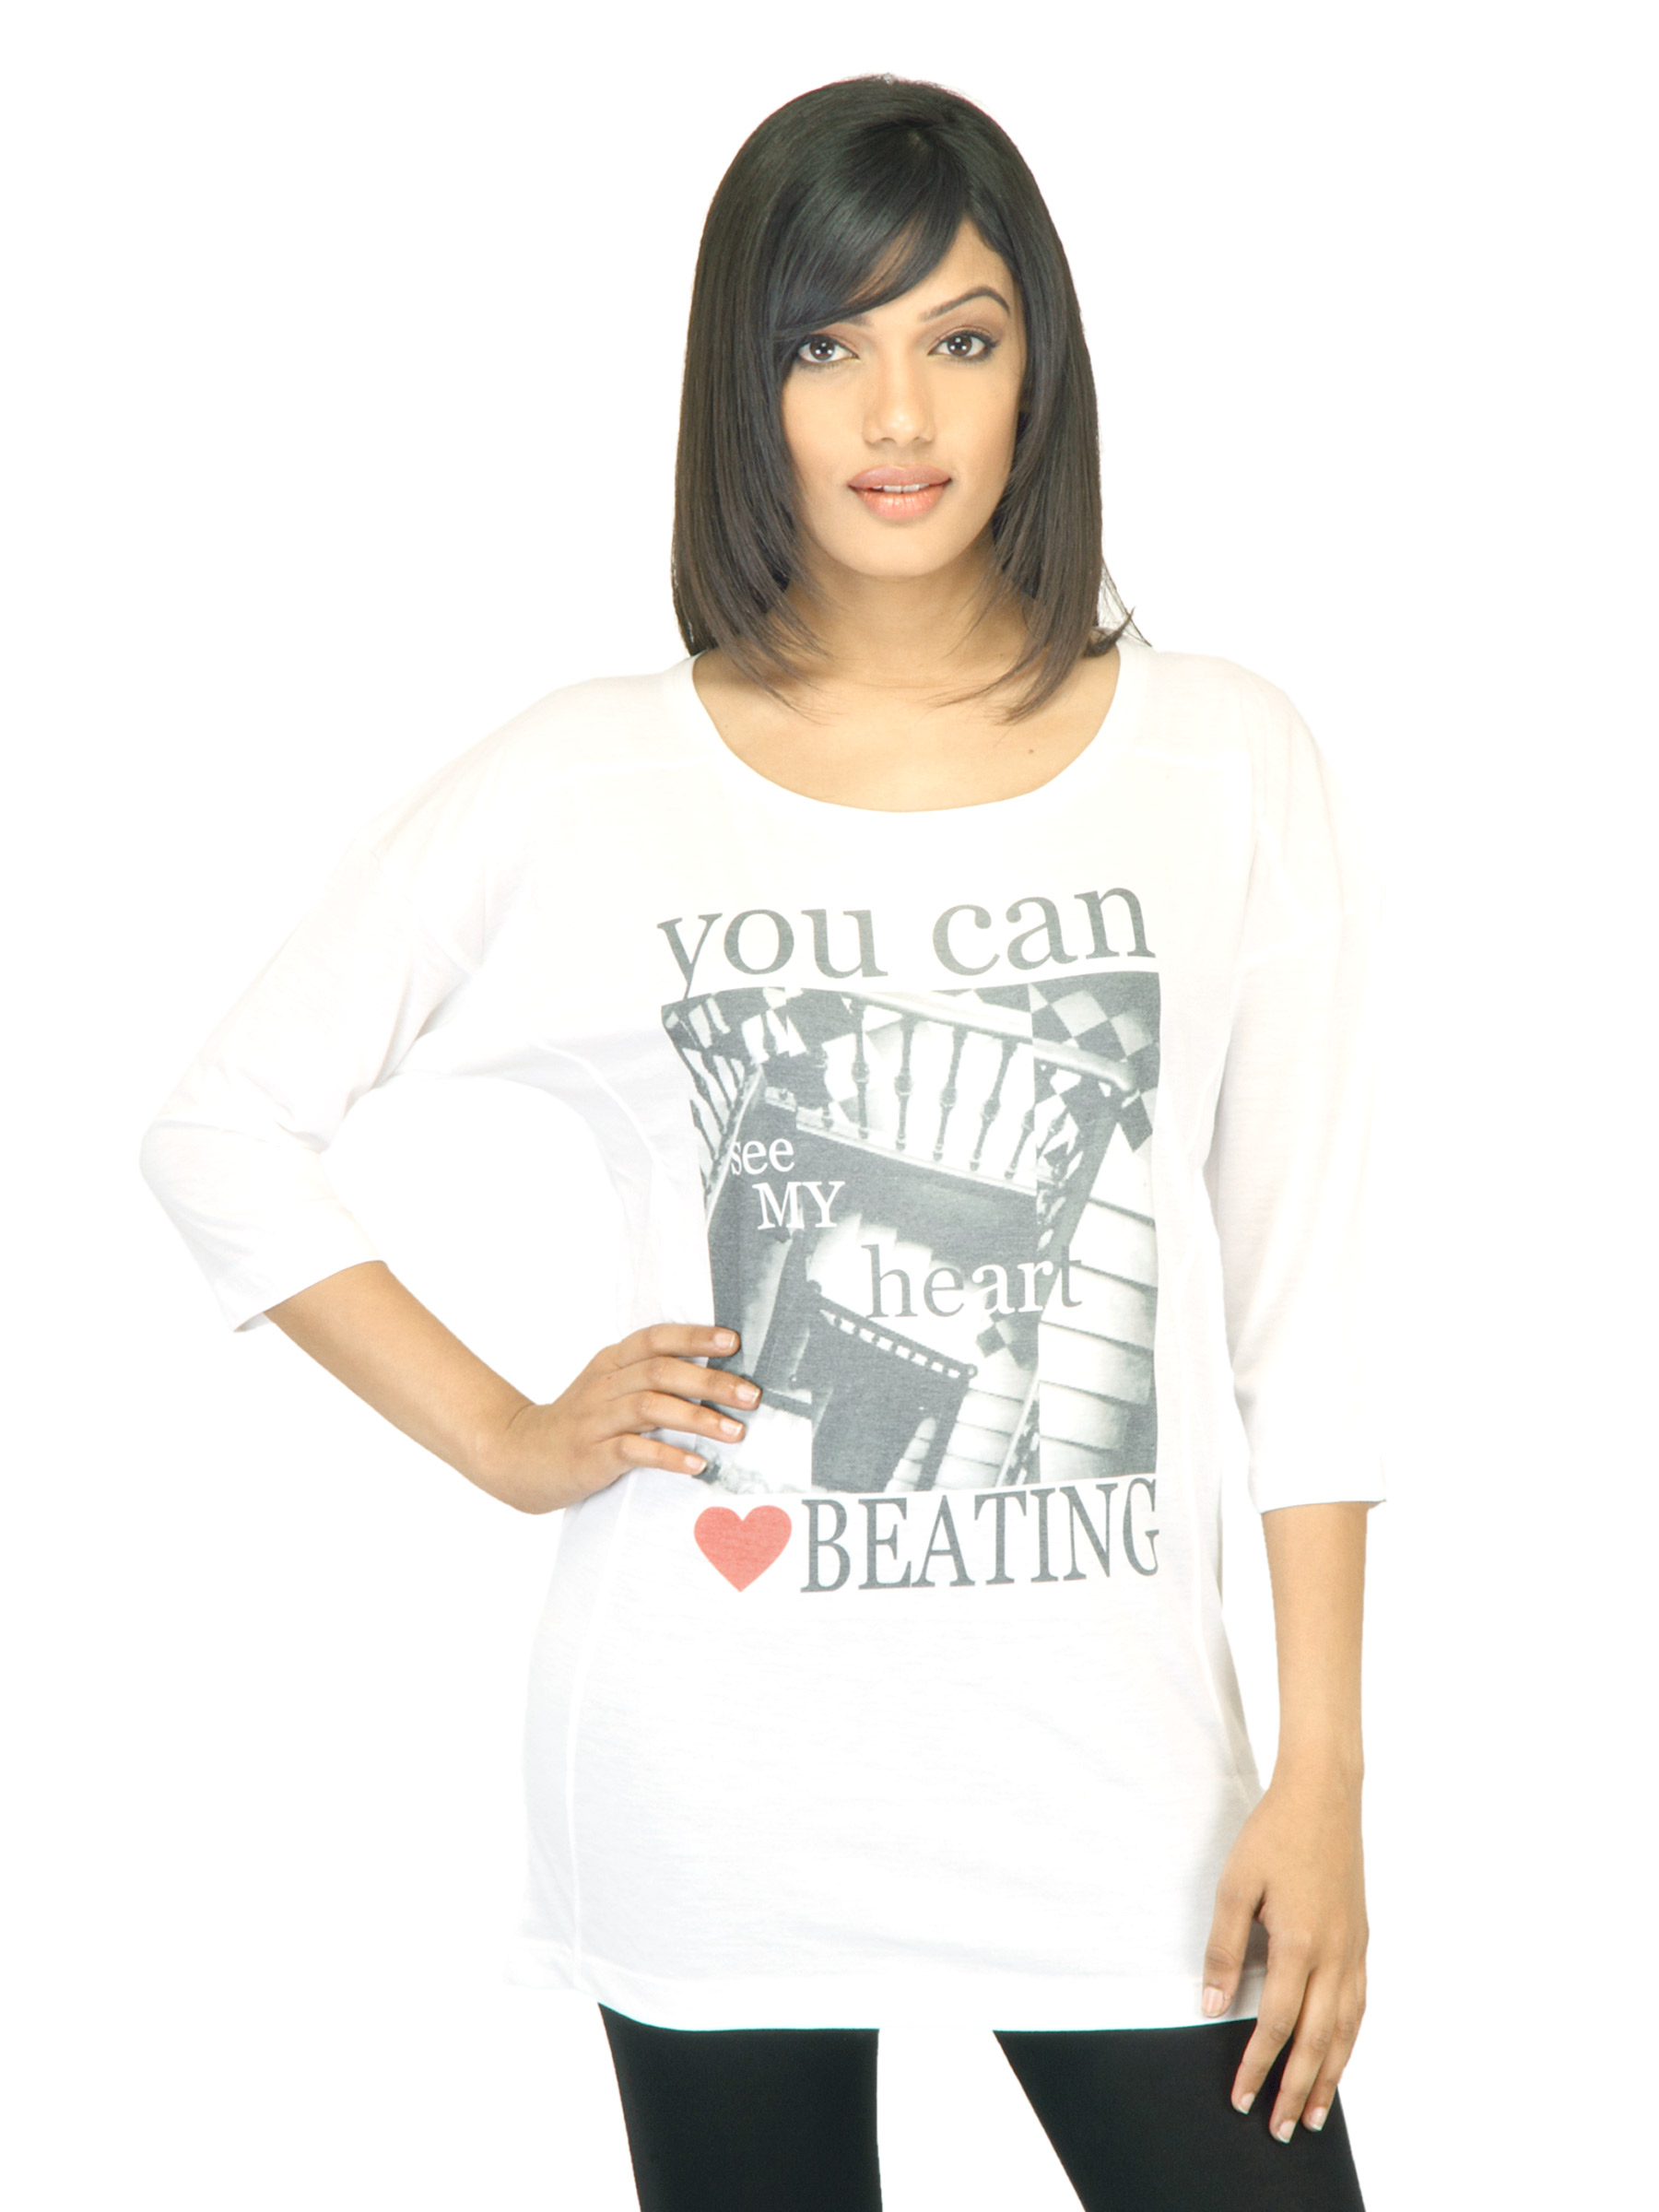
United Colors of Benetton Women White Printed Top
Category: Apparel / Topwear / Tops
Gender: Women
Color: White
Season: Summer 2011
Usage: Casual